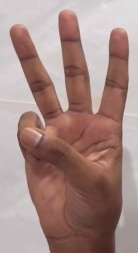
ASL sign: 6